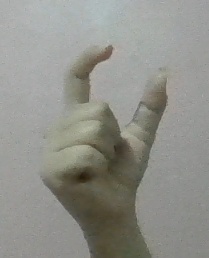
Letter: nun